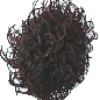
Label: Rambutan 1